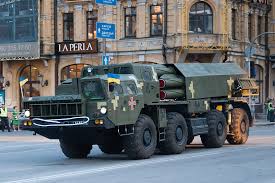
Label: BM-30